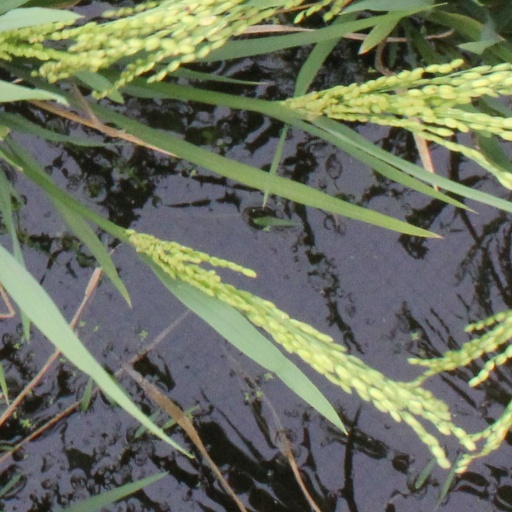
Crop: rice